Ramón Búa Otero

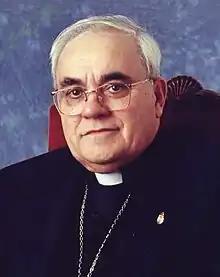

Ramón Búa Otero (April 28, 1933 – April 21, 2012) was the Roman Catholic bishop of the Roman Catholic Diocese of Calahorra y La Calzada-Lagroño, Origin Spain.